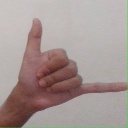
अक्षर: द